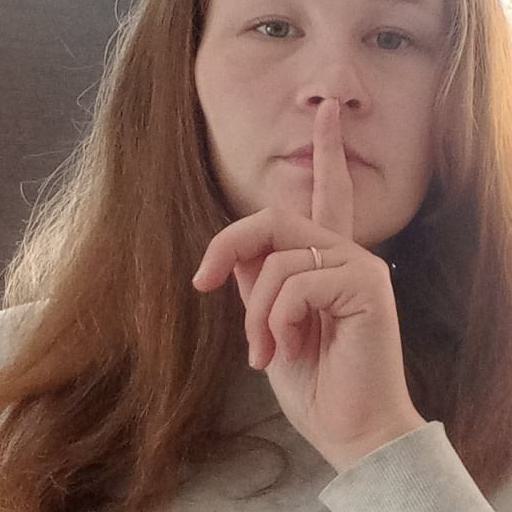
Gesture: mute